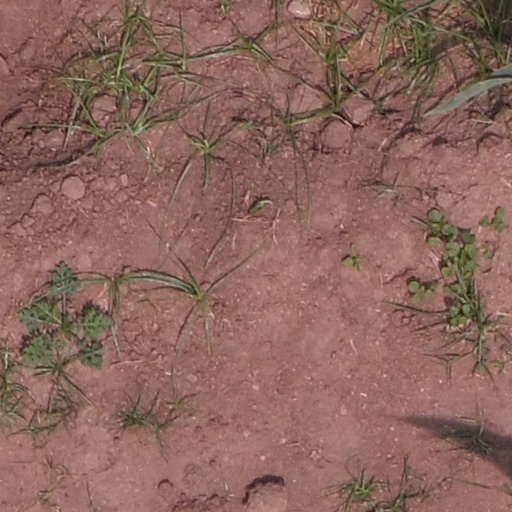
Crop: maize; corn